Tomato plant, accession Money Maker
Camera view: bottom (45 deg); turntable rotation: 330 degrees
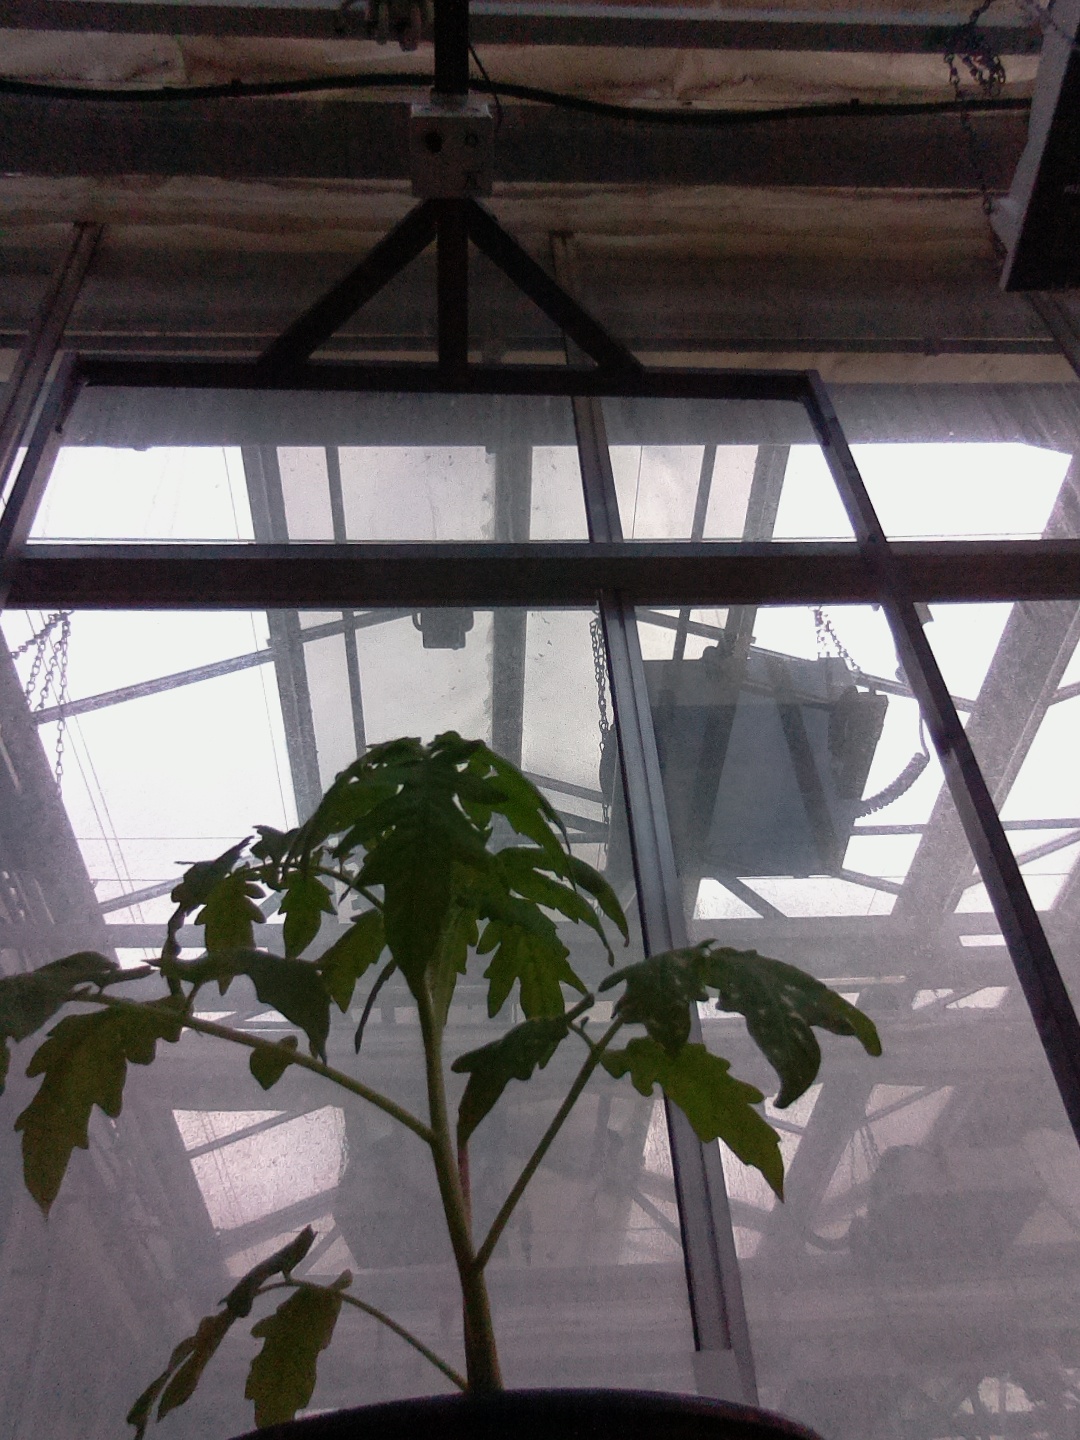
BBCH growth stage 13: 6 of true leaves visible